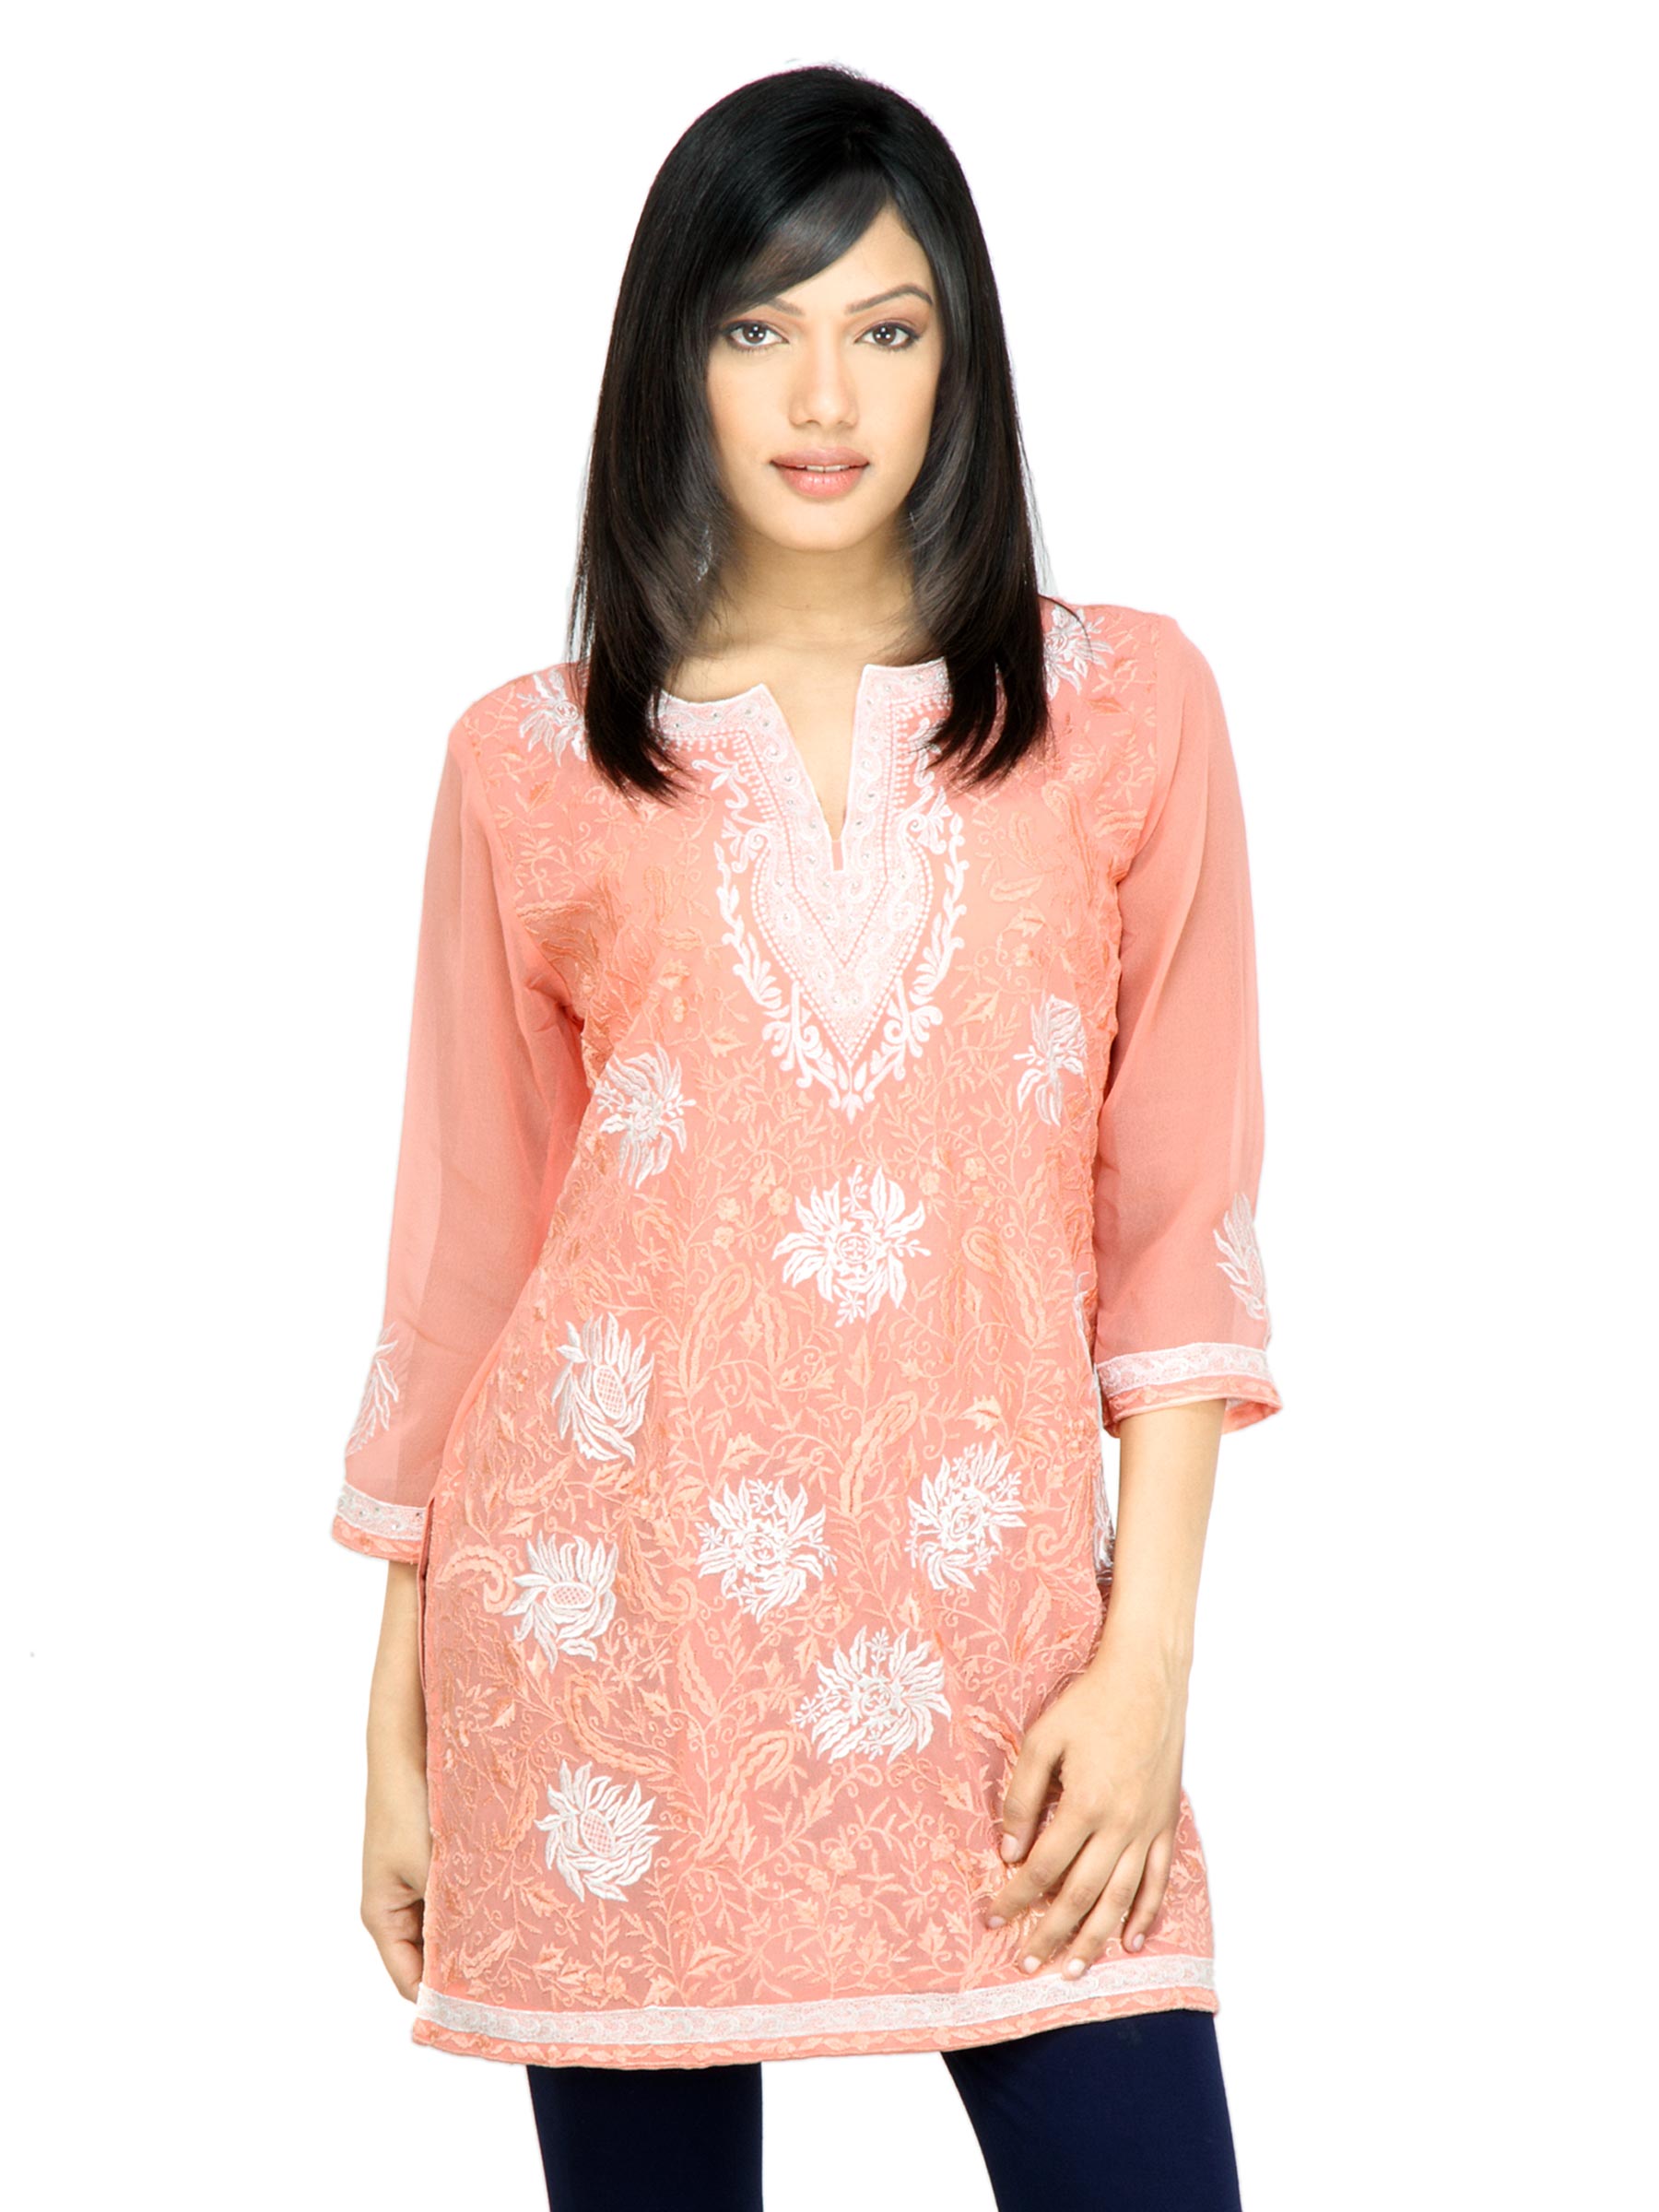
Aneri Women Roshan Peach Kurta
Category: Apparel / Topwear / Kurtas
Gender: Women
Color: Peach
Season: Fall 2011
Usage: Ethnic